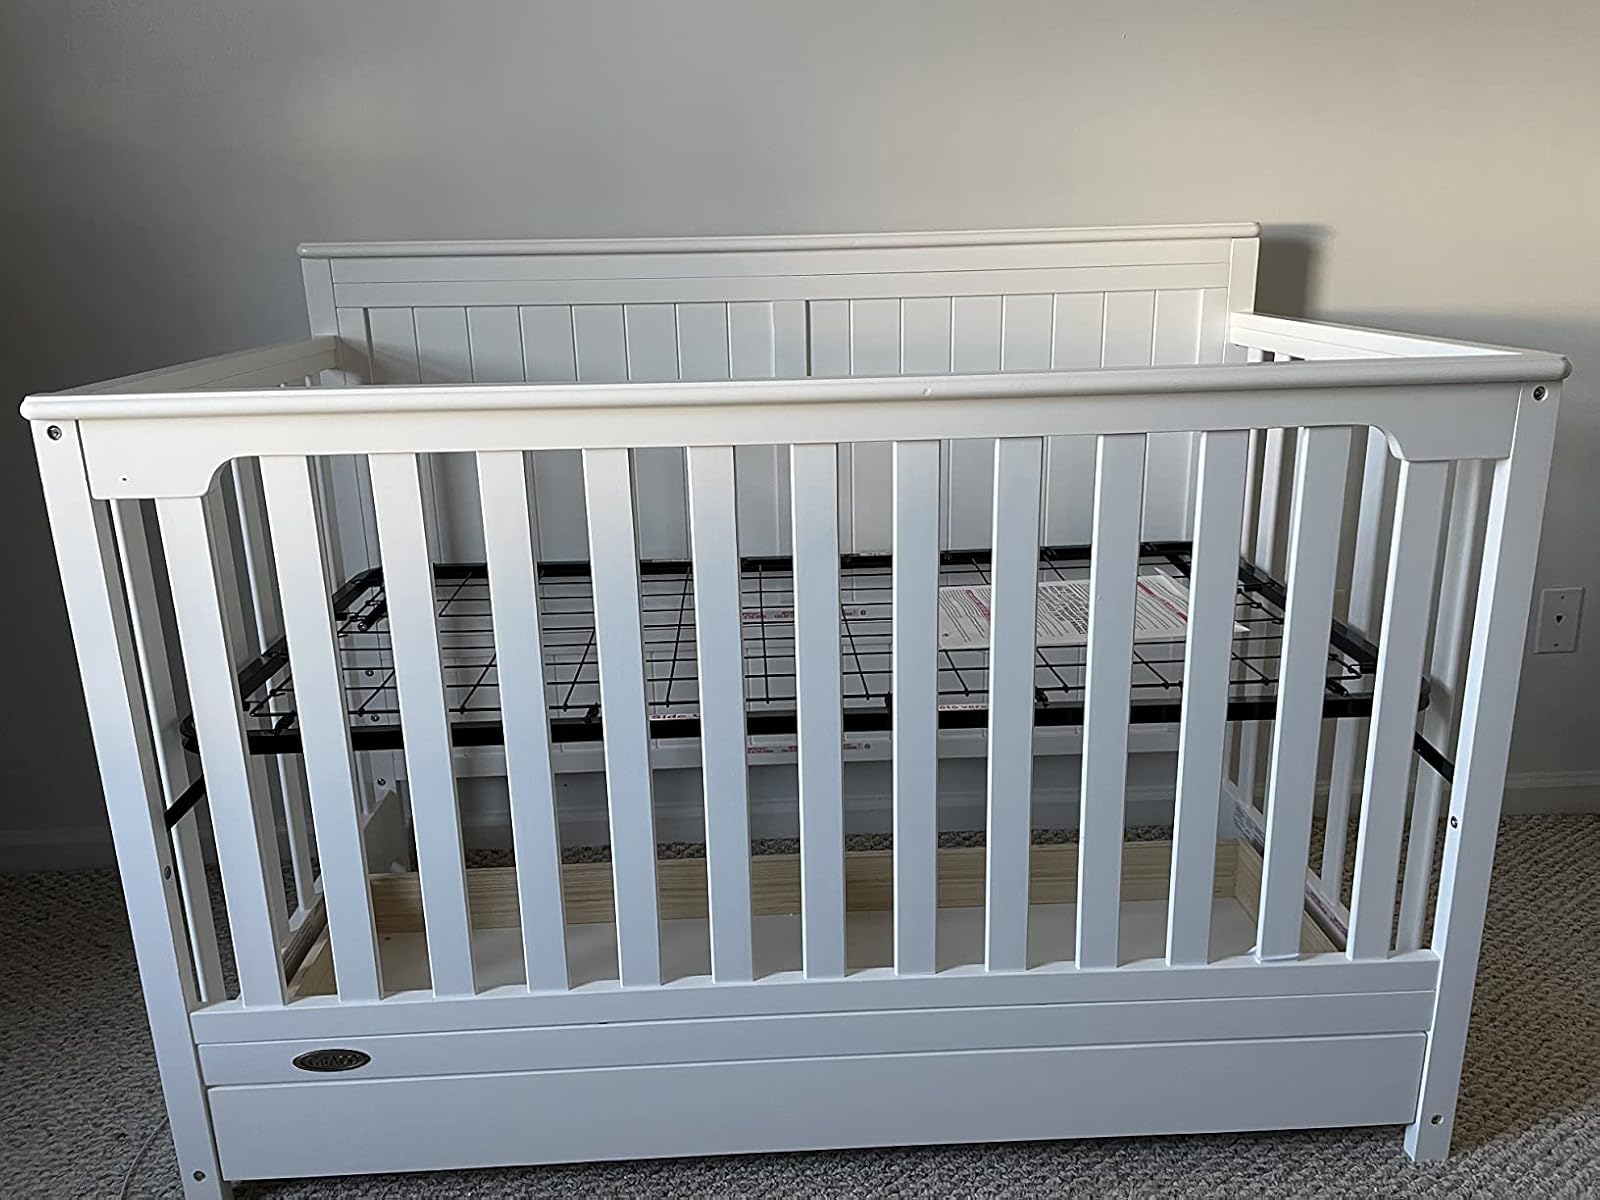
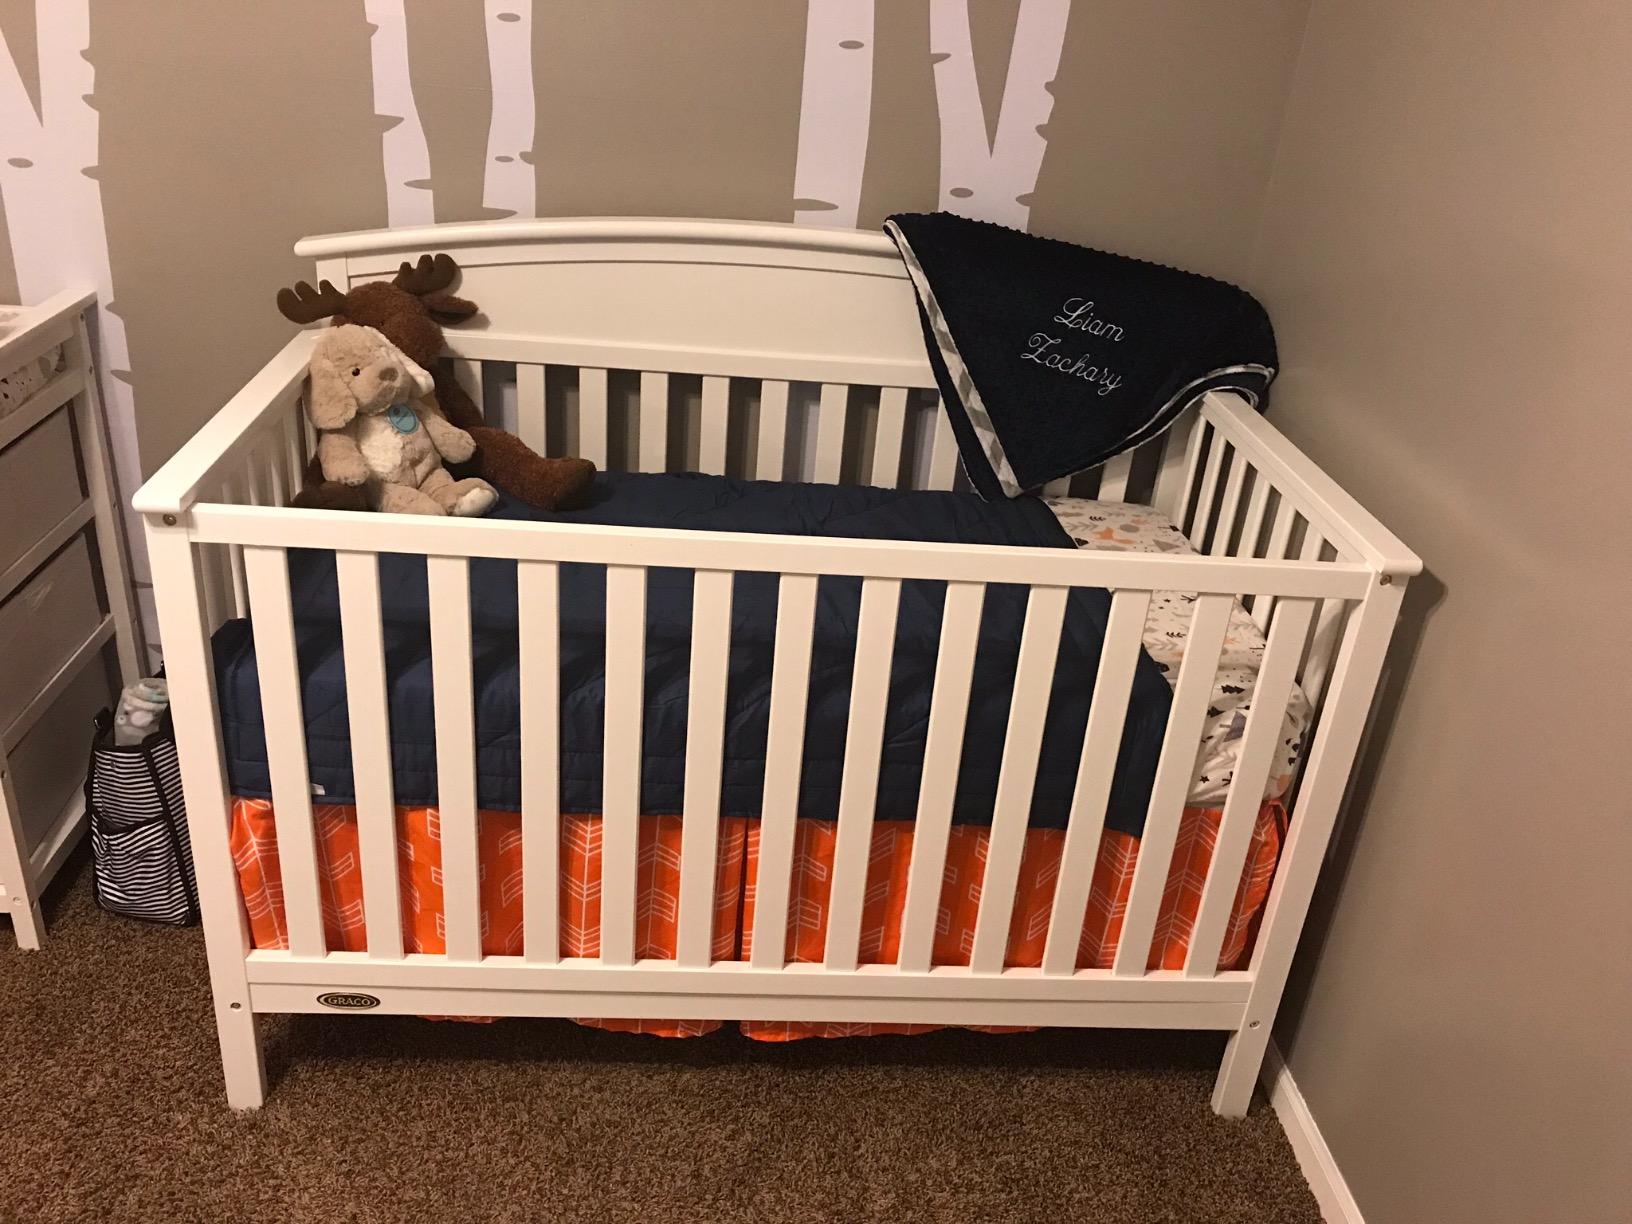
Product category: products_crib
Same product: no